Shahar Pe'er

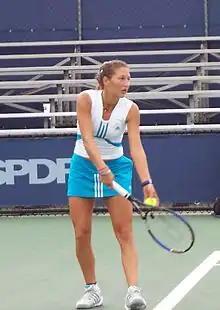
Pe'er at the 2004 US Open

Pe'er turned professional in 2004, a year during which she played both the ITF Circuit and the WTA Tour.